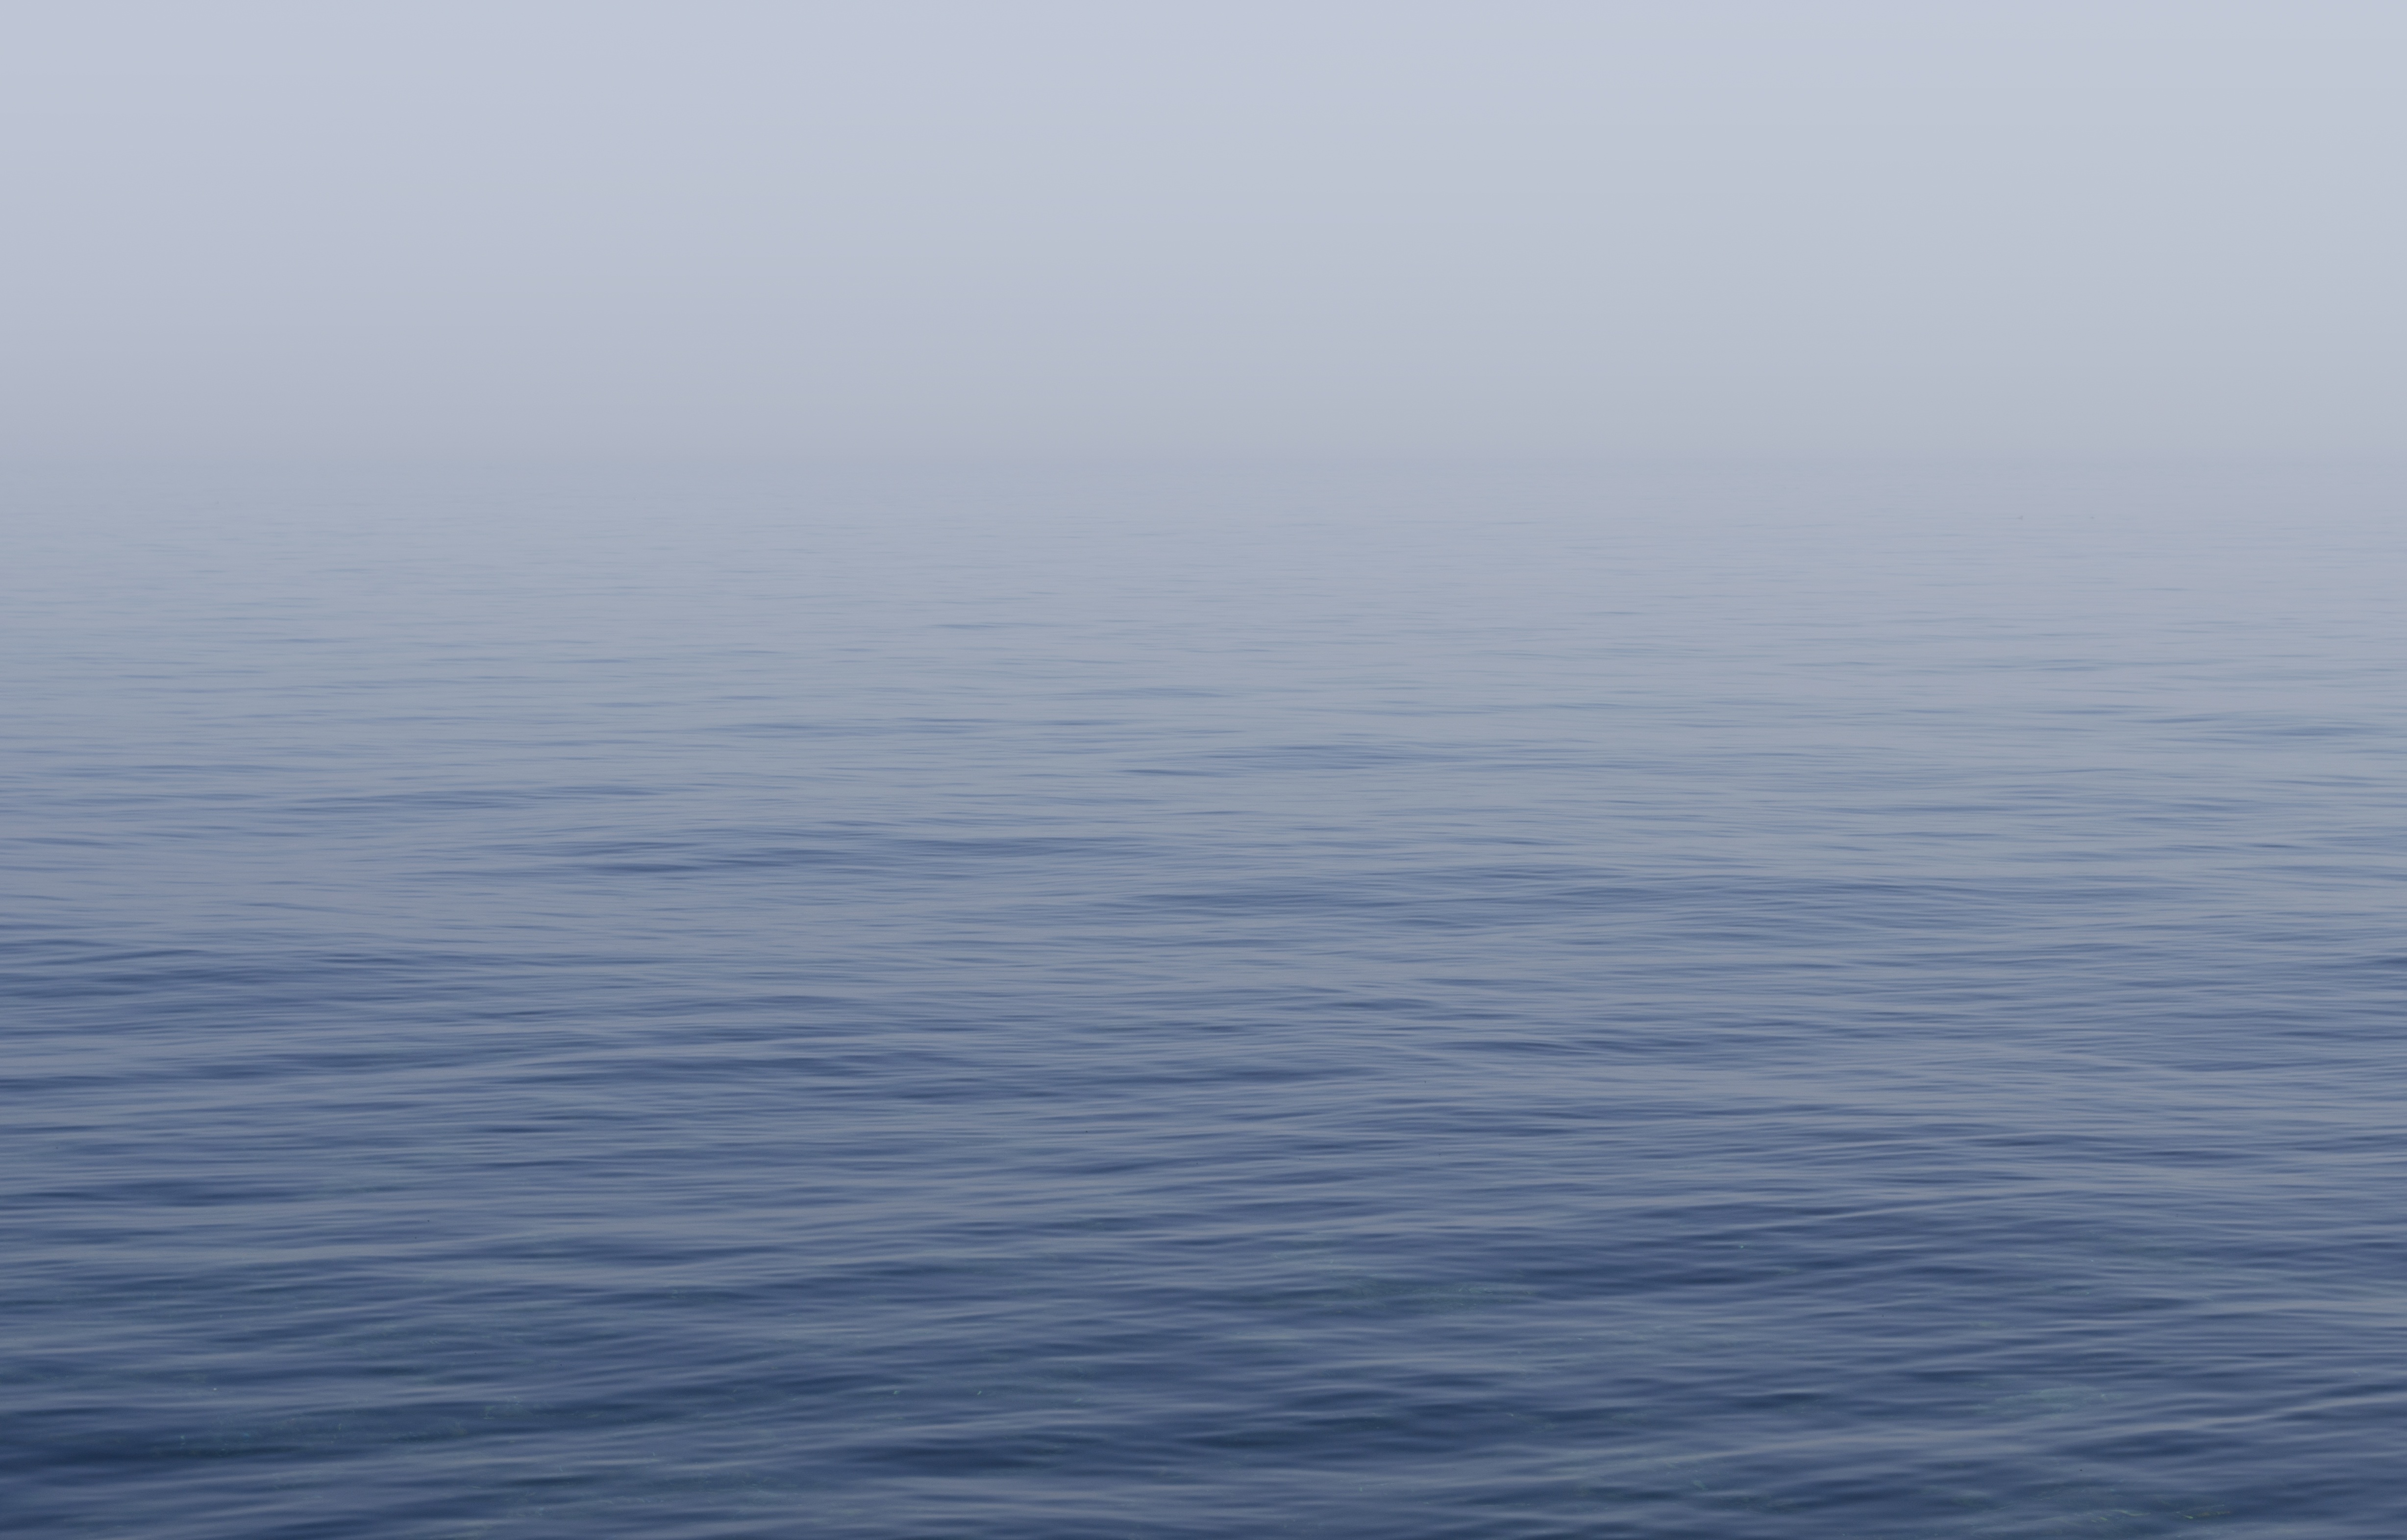
sea, water, ocean, horizon, liquid, sky, fog, texture, environment, blue, surface, turquoise, channel, pure, arctic ocean, marine mammal, atmospheric phenomenon, wind wave